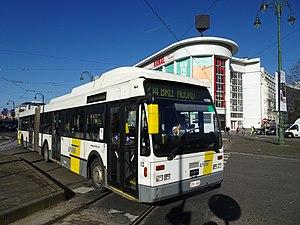
Van Hool AG500 (avec filtre à particules sur le toit) assurant la ligne 214 (Alost - Bruxelles).
Le Van Hool AG500 est un bus produit par le constructeur Van Hool. C'est la version articulé du Van Hool A500.